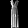
Label: Dress